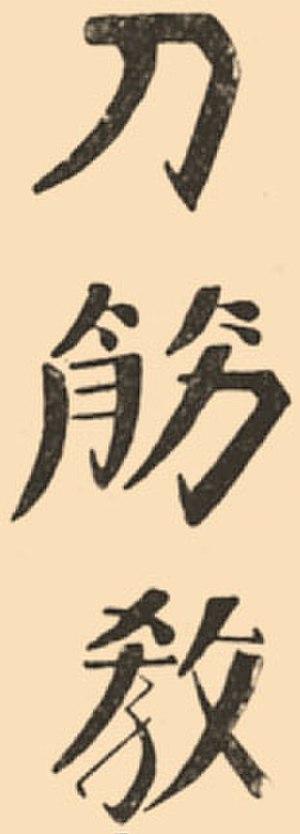
La présence juive en Chine est mal connue mais est attestée à différentes époques, le plus souvent par des missionnaires chrétiens qui se font témoins de leurs mœurs et croyances, et tentent à l’occasion de les évangéliser.